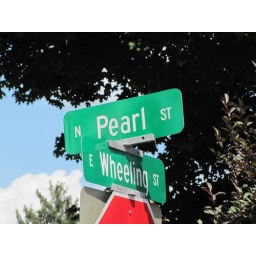
North Pearl Street and East Wheeling Street intersection street sign in Lancaster, Ohio. Photo taken July 29, 2010.